Aattukara Alamelu

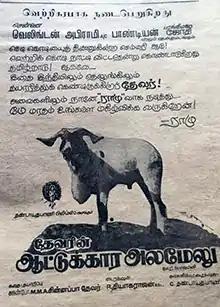
Poster

Aattukara Alamelu is a 1977 Indian Tamil-language film directed by R. Thyagarajan and produced by Sandow M. M. A. Chinnappa Thevar. The film stars Sivakumar and Sripriya. It was released on 10 November 1977 and became a silver jubilee hit. The film was remade in Telugu as "Pottelu Punnamma" and in Hindi as "Mera Rakshak".